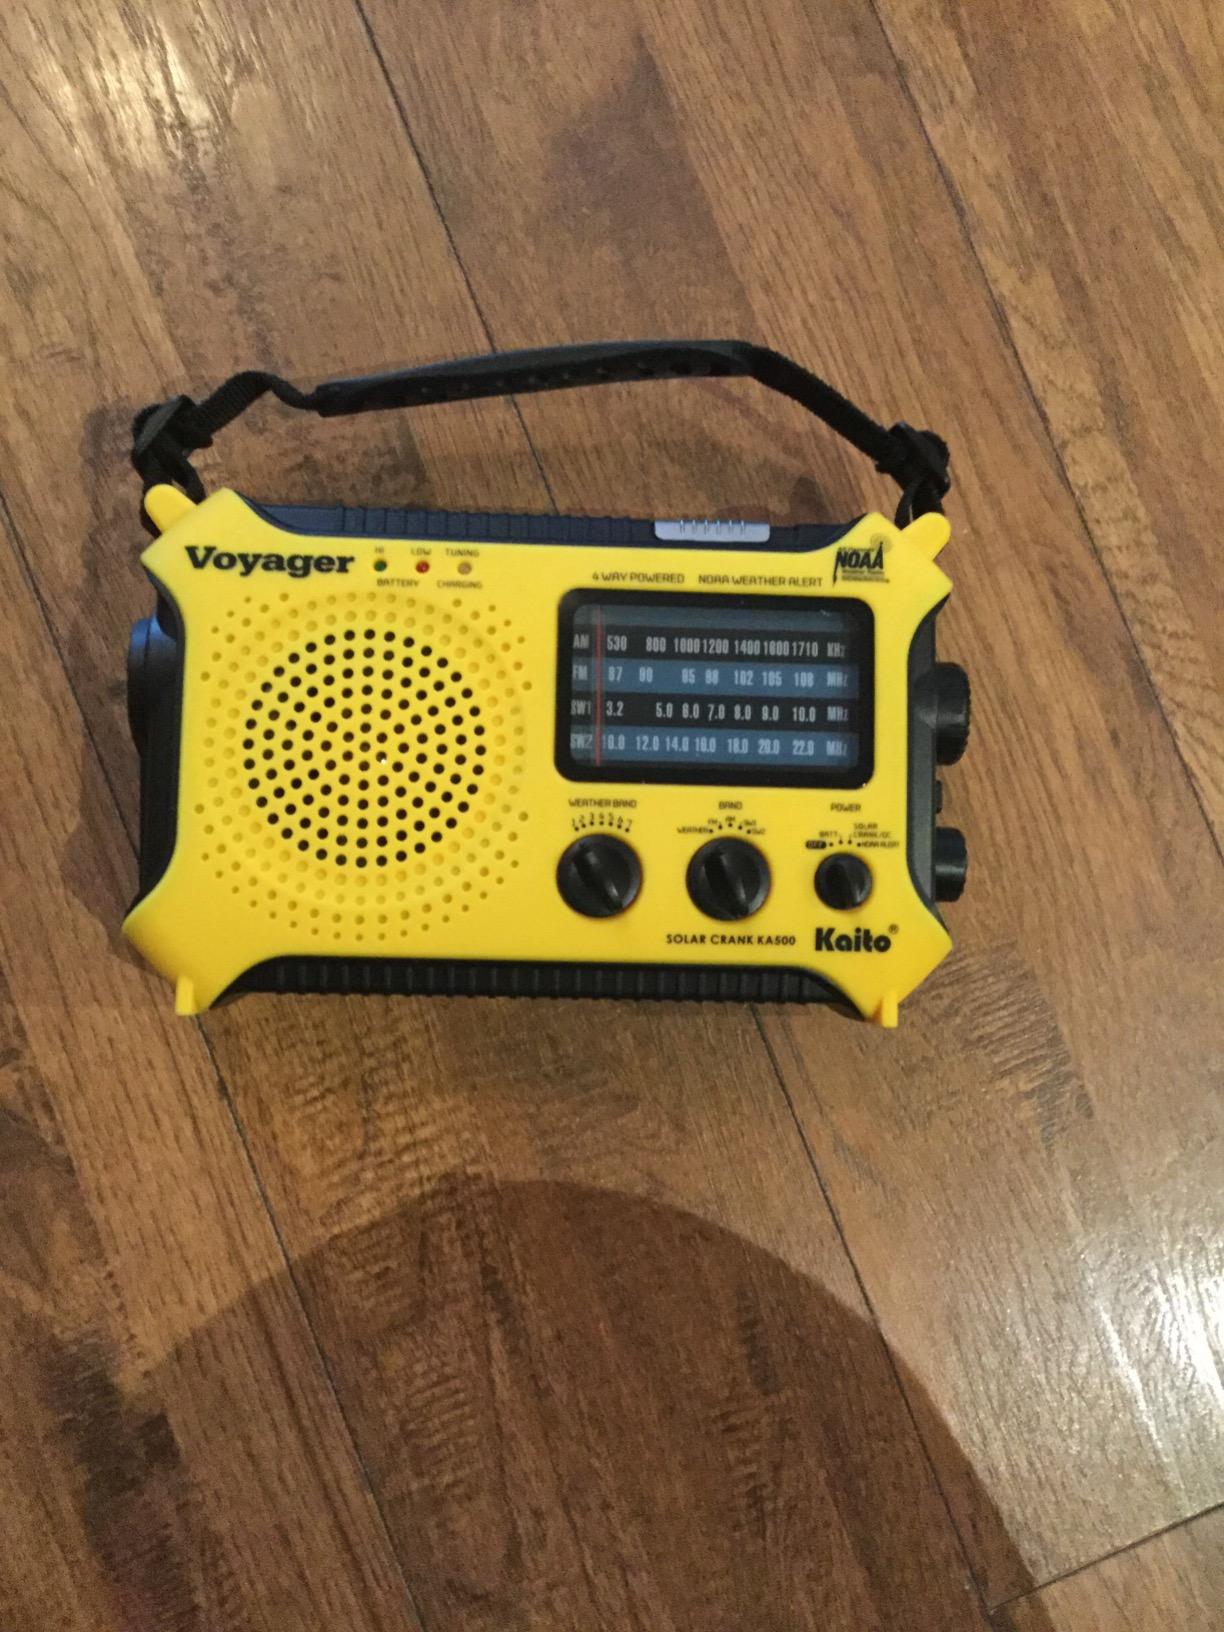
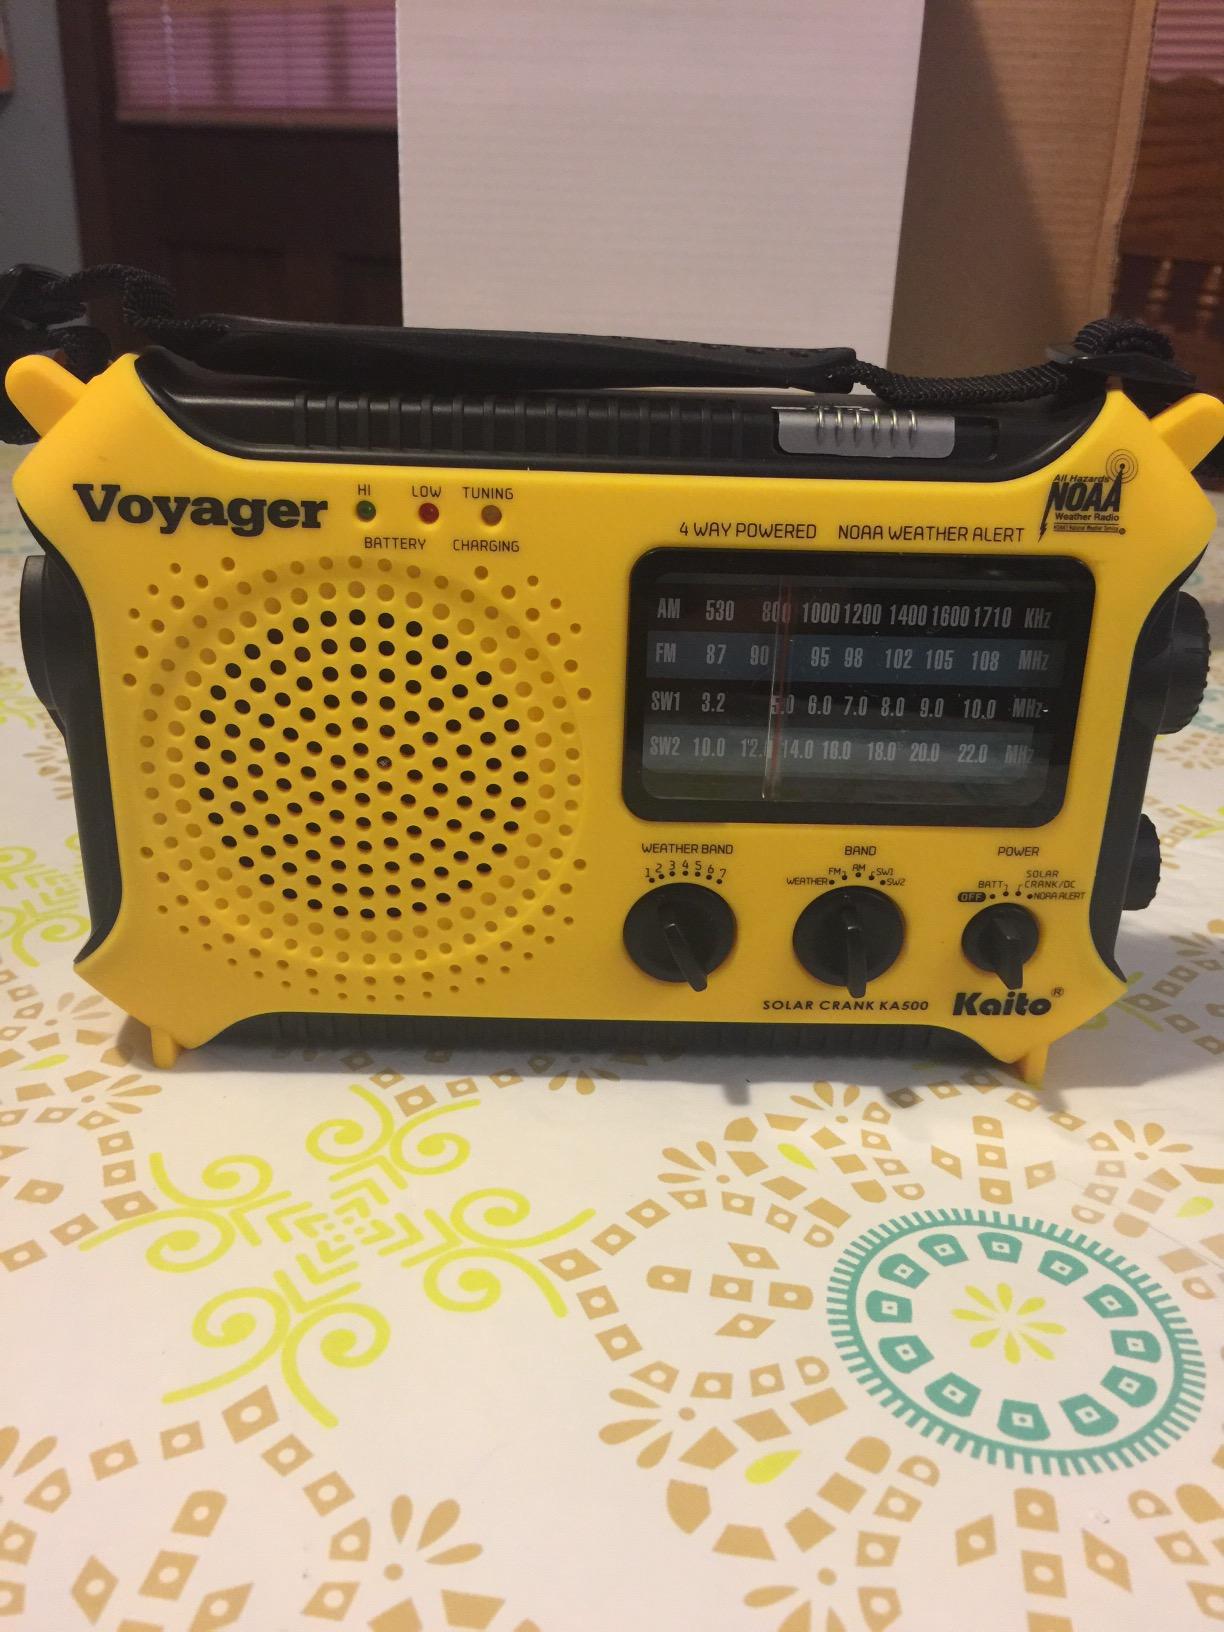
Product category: radio
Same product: yes